Takinochaya Station

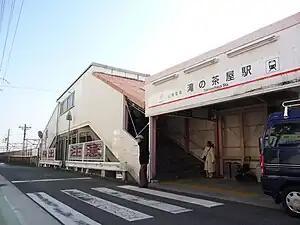
Takinochaya Station, December 2008

is a passenger railway station located in Tarumi-ku, Kobe, Hyōgo Prefecture, Japan, operated by the private Sanyo Electric Railway.